F'Murr

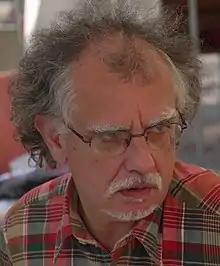
F'Murr in 2009

Richard Peyzaret (March 31, 1946 – April 10, 2018), better known by his pen name F'Murrr or F'Murr, was a French cartoonist and comic book writer. He was most famous for the long-running series "Le Génie des alpages" ("The Genius of the Mountain Pastures").